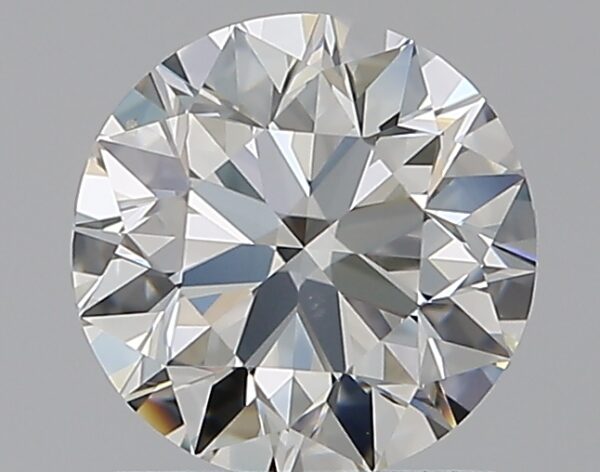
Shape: round
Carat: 1
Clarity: VS2
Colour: I
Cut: EX
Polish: EX
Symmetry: EX
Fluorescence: N
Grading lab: GIA
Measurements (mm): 6.29 x 6.34 x 4.01